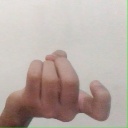
अक्षर: ज